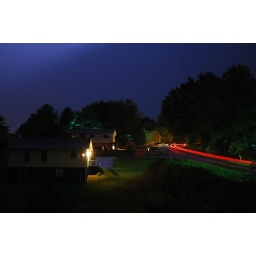
A long exposure of a car passing by my house during a thunderstorm. I was hoping for more lightning.